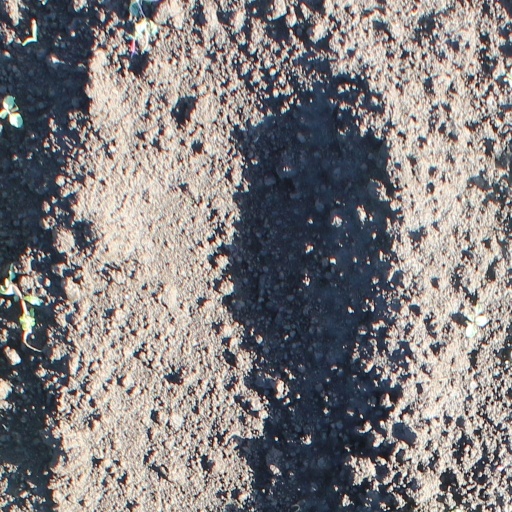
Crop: soybean